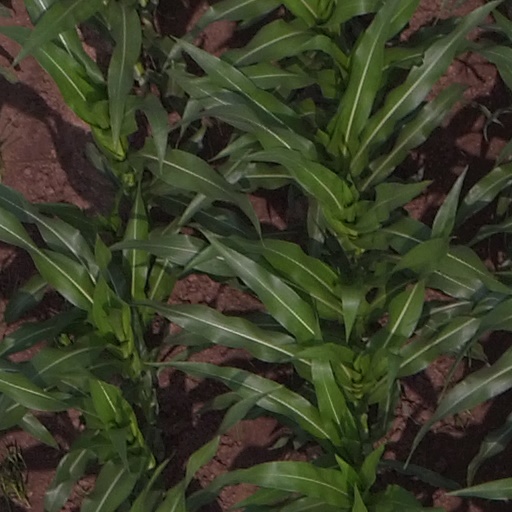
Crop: maize; corn